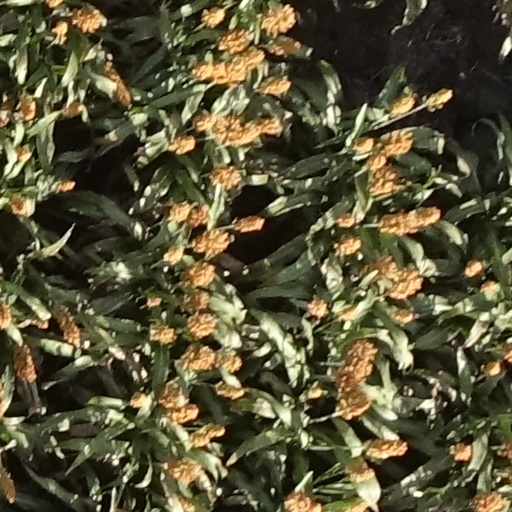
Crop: sorghum